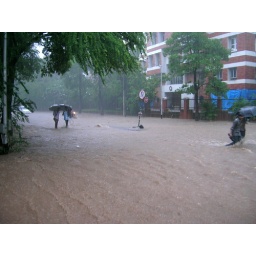
Knee deep water on the road in front of China Valley